Black Summer (TV series)

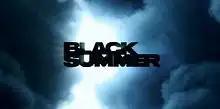

Black Summer is an American horror drama television series created by Karl Schaefer and John Hyams. It is a spinoff of "Z Nation". The first season, consisting of eight episodes, was released on Netflix on April 11, 2019. The series is produced by The Asylum, the same production company behind "Z Nation", and is written and directed primarily by Hyams, with Abram Cox writing and directing additional episodes. Jaime King stars in the lead role as Rose, a mother who is separated from her daughter during the earliest and deadliest days of a zombie apocalypse. The series garnered moderate approval from fans and critics. Many of the filming locations are around and within Calgary, Alberta.